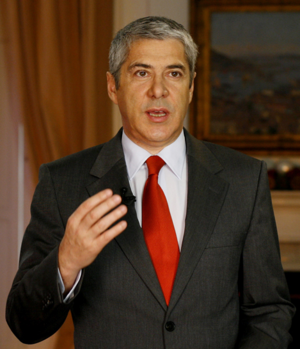
Les élections législatives portugaises de 2011 se sont tenues le 5 juin 2011, afin d'élire les 230 députés de la douzième législature de l'Assemblée de la République du Portugal.
Au Portugal, la Résidence officielle du Premier ministre est un bâtiment situé juste derrière le palais de São Bento, siège de l'Assemblée de la République, à Lisbonne, où est installé le cabinet, et éventuellement la résidence officielle, du Premier ministre.
José Sócrates [ ʒuˈzɛ ˈsɔkɾɐtɨʃ ], né le 6 septembre 1957 à Alijó, est un homme d'État portugais, membre du Parti socialiste et Premier ministre de 2005 à 2011.
La crise socio-économique et politique du Portugal en 2009 et après est une crise liée à la récession économique et à l'austérité budgétaire que connaît le pays depuis 2009. Ces difficultés conduisent d'ailleurs à la démission du gouvernement le 23 mars après le rejet d'un plan d'austérité par les députés.
L’élection du secrétaire général du Parti socialiste portugais de 2011 s'est tenue les 22 et 23 juillet 2011, afin d'élire le septième secrétaire général du Parti socialiste portugais depuis sa fondation, en 1973.